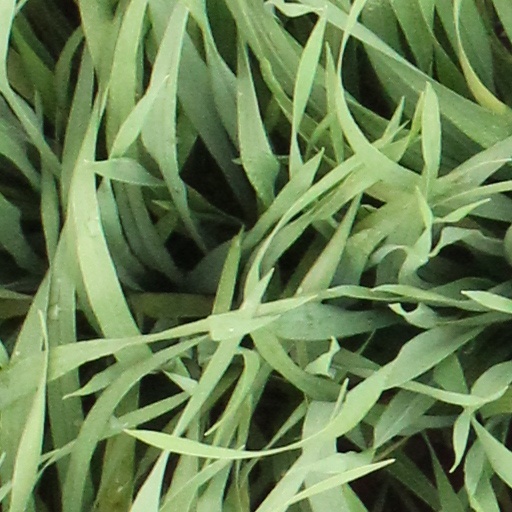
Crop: wheat